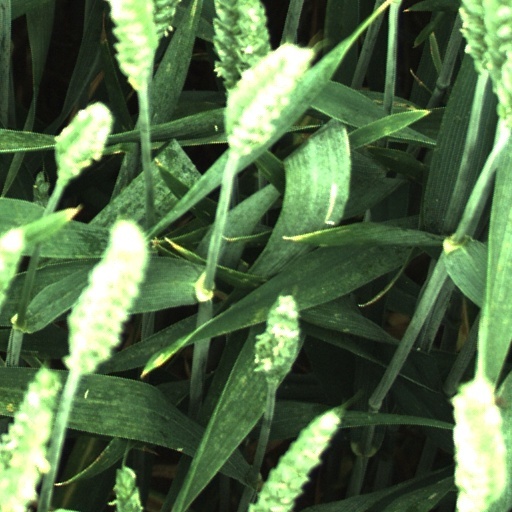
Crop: wheat